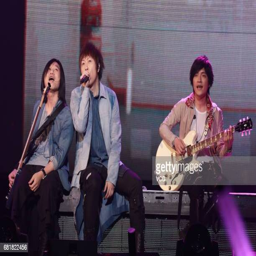
members of musical artist perform on the stage during their concert